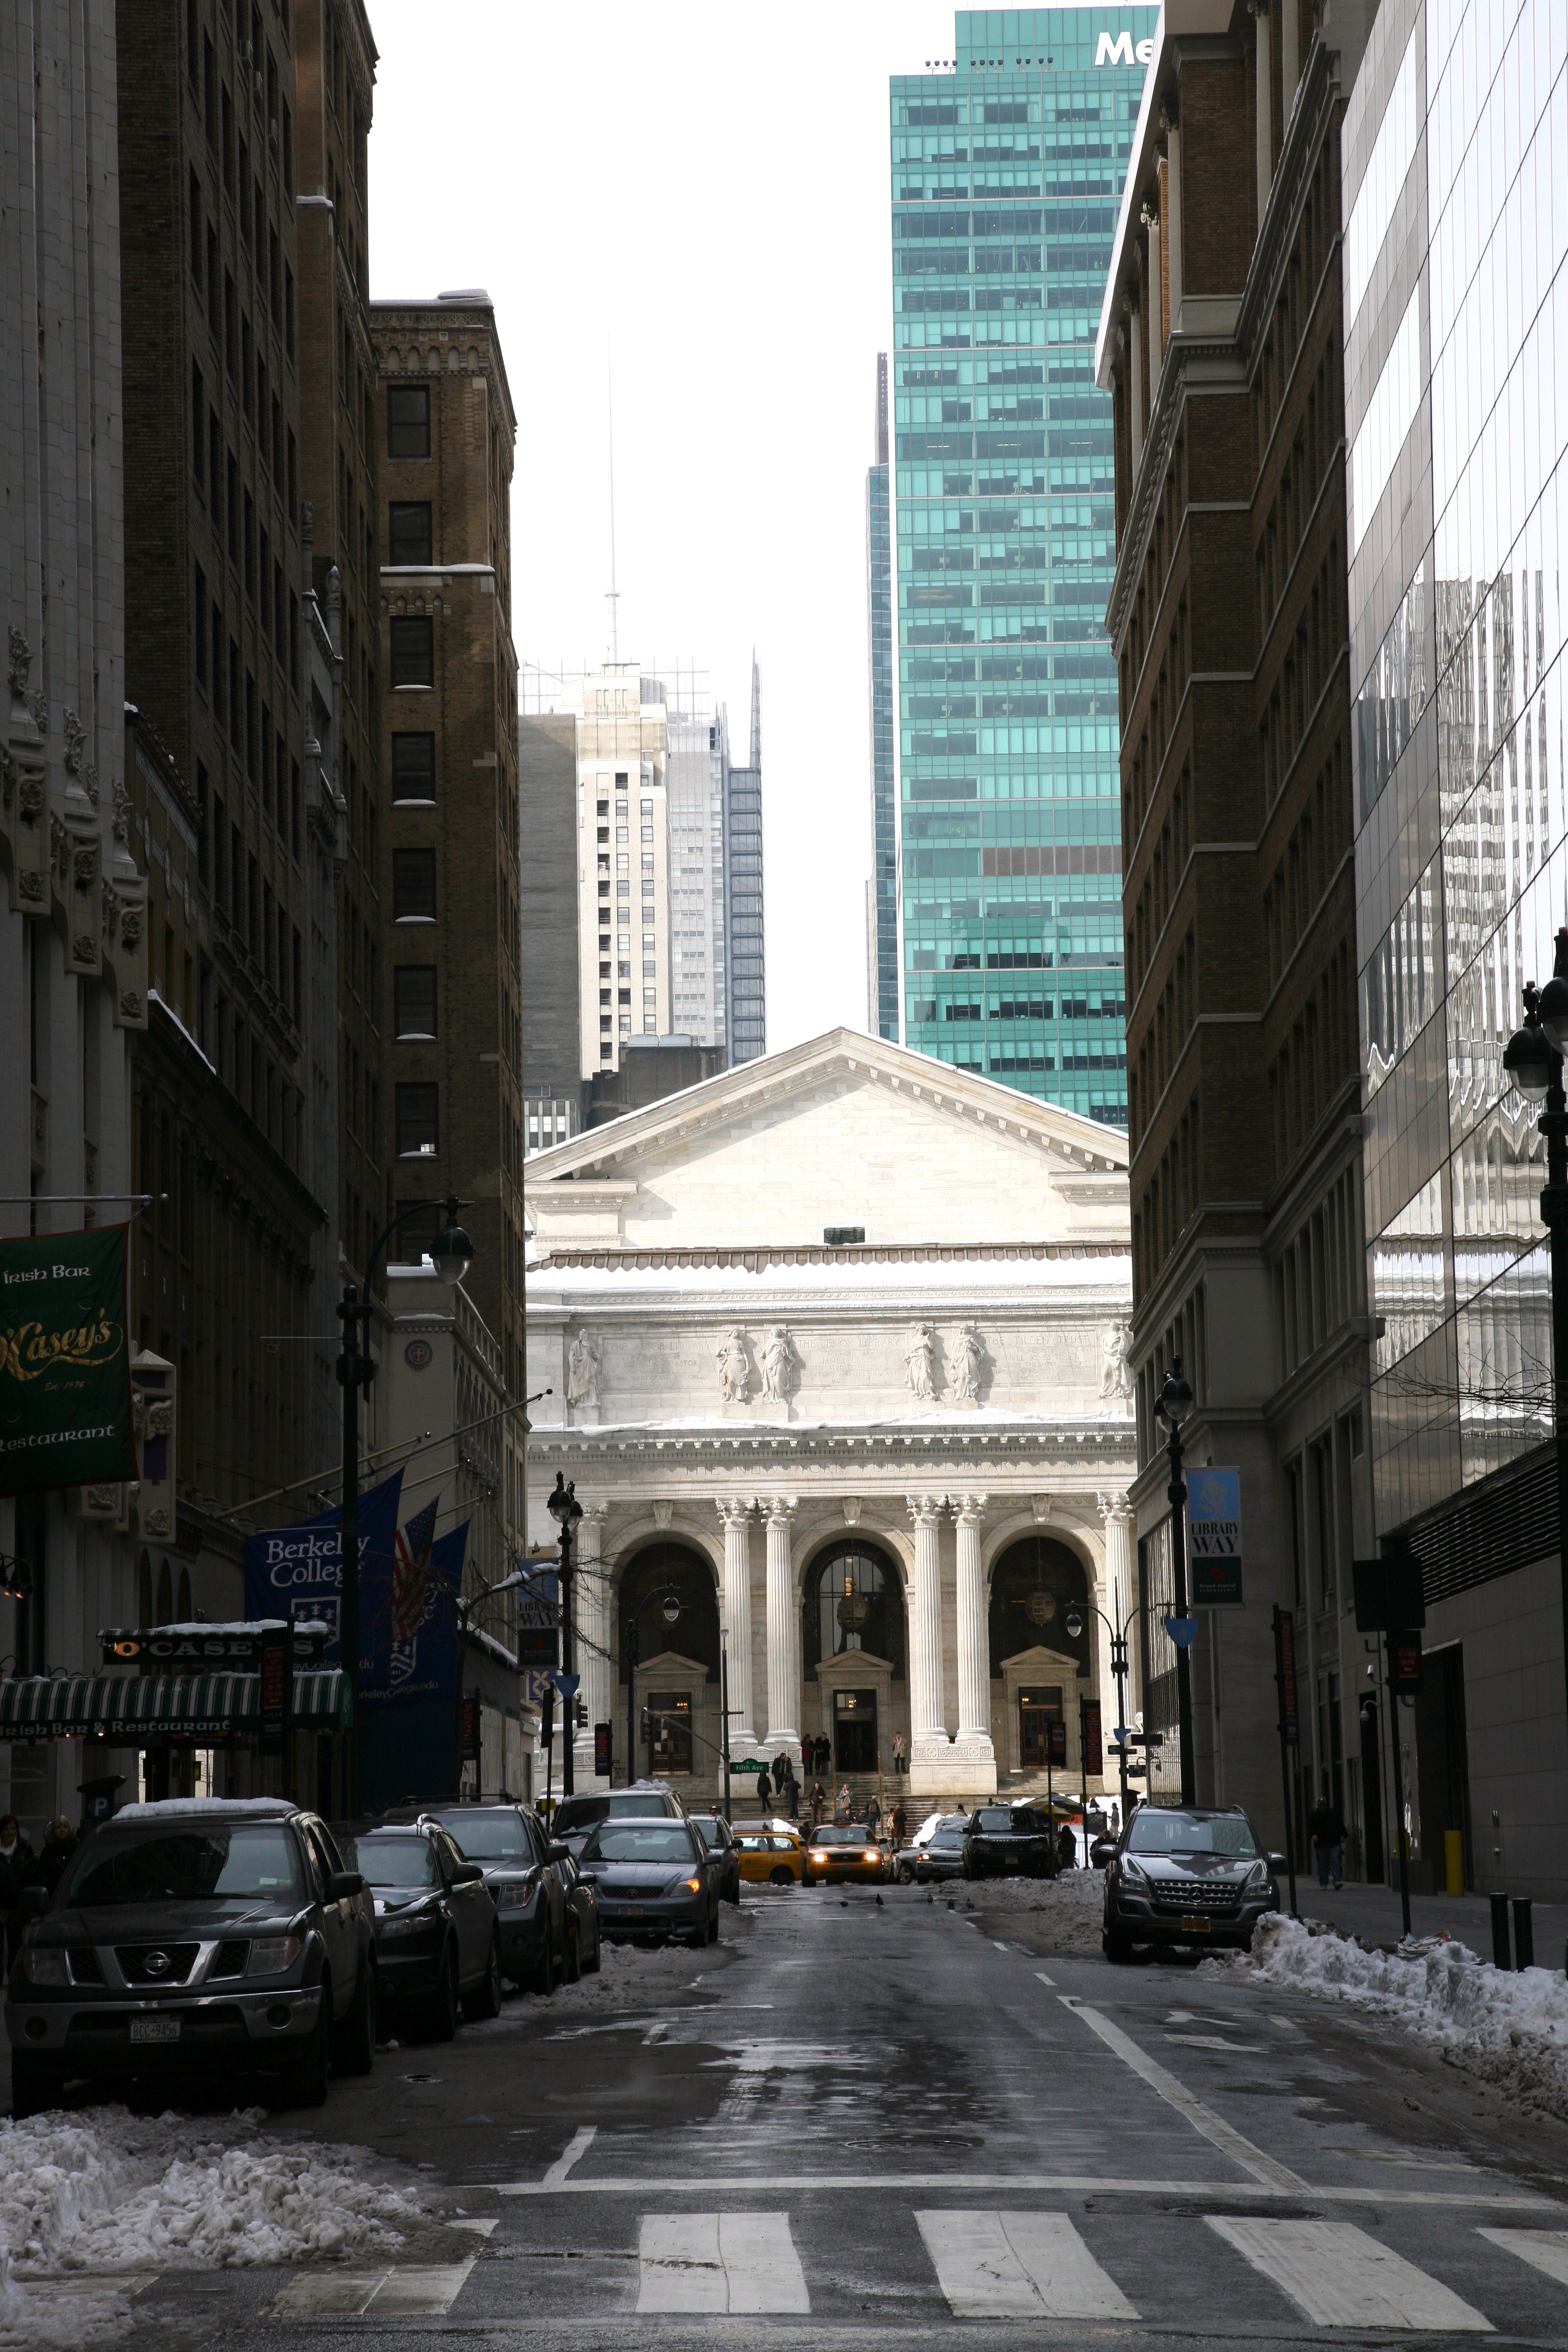
architecture, road, street, town, alley, city, skyscraper, cityscape, downtown, nyc, plaza, landmark, facade, newyork, library, infrastructure, newyorkcity, ny, town square, metropolis, bibliothque, midtownmanhattan, fifthavenue, nypl, newyorkpubliclibrary, mainbranch, neighbourhood, urban area, human settlement, metropolitan area